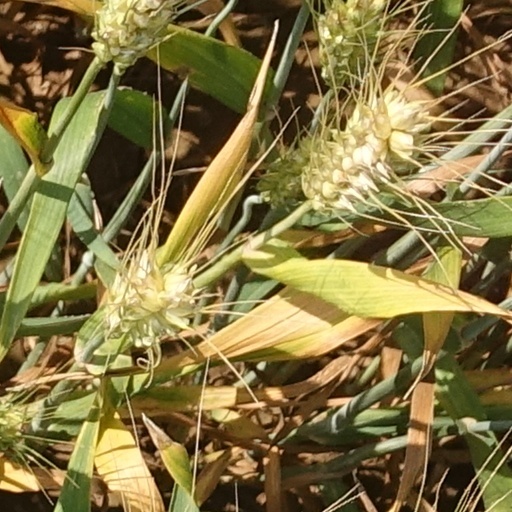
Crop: wheat